Frazey Ford

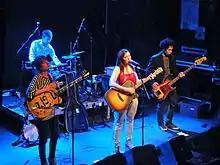
Frazey Ford performing live in Germany, 2011

Jenny Charlesworth of "The Georgia Straight" wrote that a few of the songs "swing with a mellow neo-soul beat enlivened by buttery vocals", and noted influences from rhythm and blues singers Ann Peebles, Roberta Flack, and Donny Hathaway. Ford also credits her free-spirited parents (her father was an American conscientious objector who moved to Canada), and being a mother has had a strong influence on her songwriting.